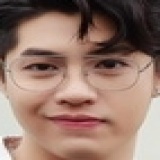
ca sĩ Noo Phước Thịnh